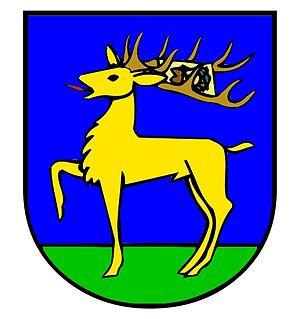
Erstfeld est une commune suisse du canton d'Uri.
Les Ae 6/6 sont des locomotives électriques des chemins de fer fédéraux suisses, entrées en service entre 1952 et 1966 et qui furent retirées entre 2001 et 2013.